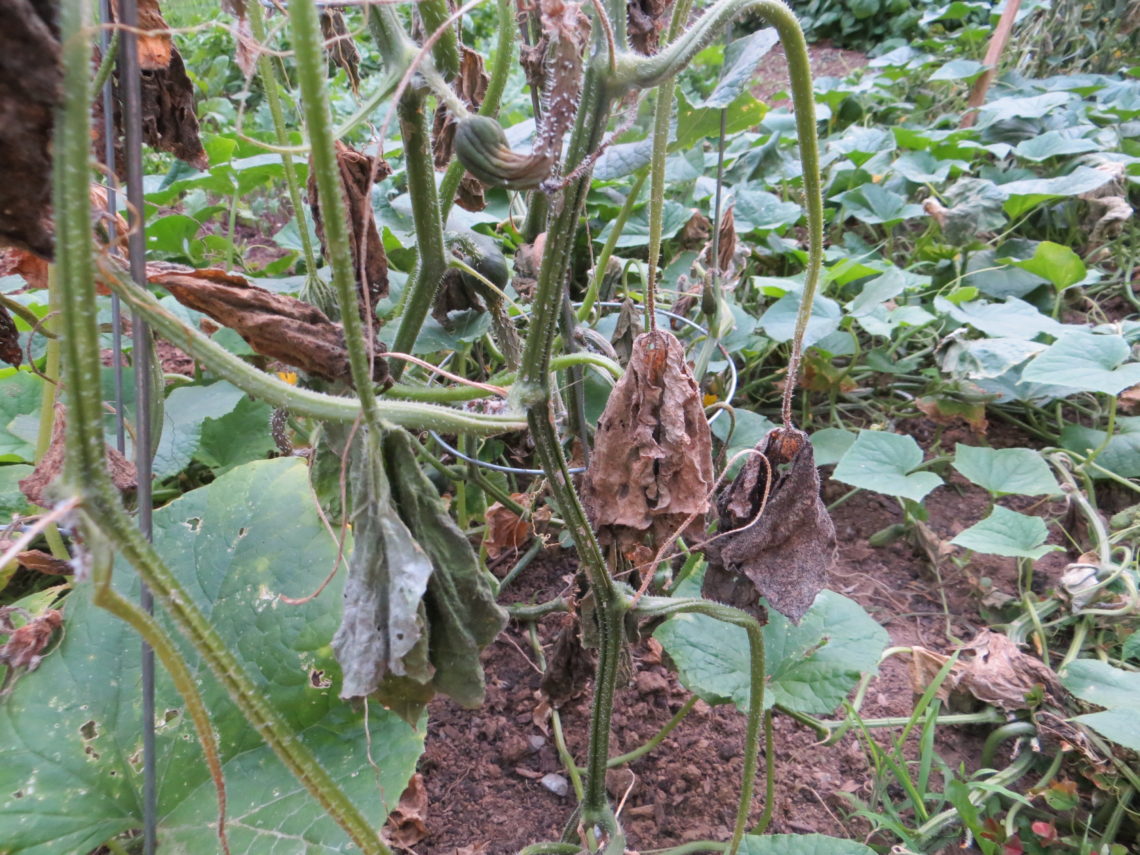
Plant: Cucumber
Disease: cucumber bacterial wilt